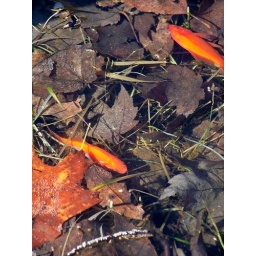
The little fish in pond swimming in the leaves and grass